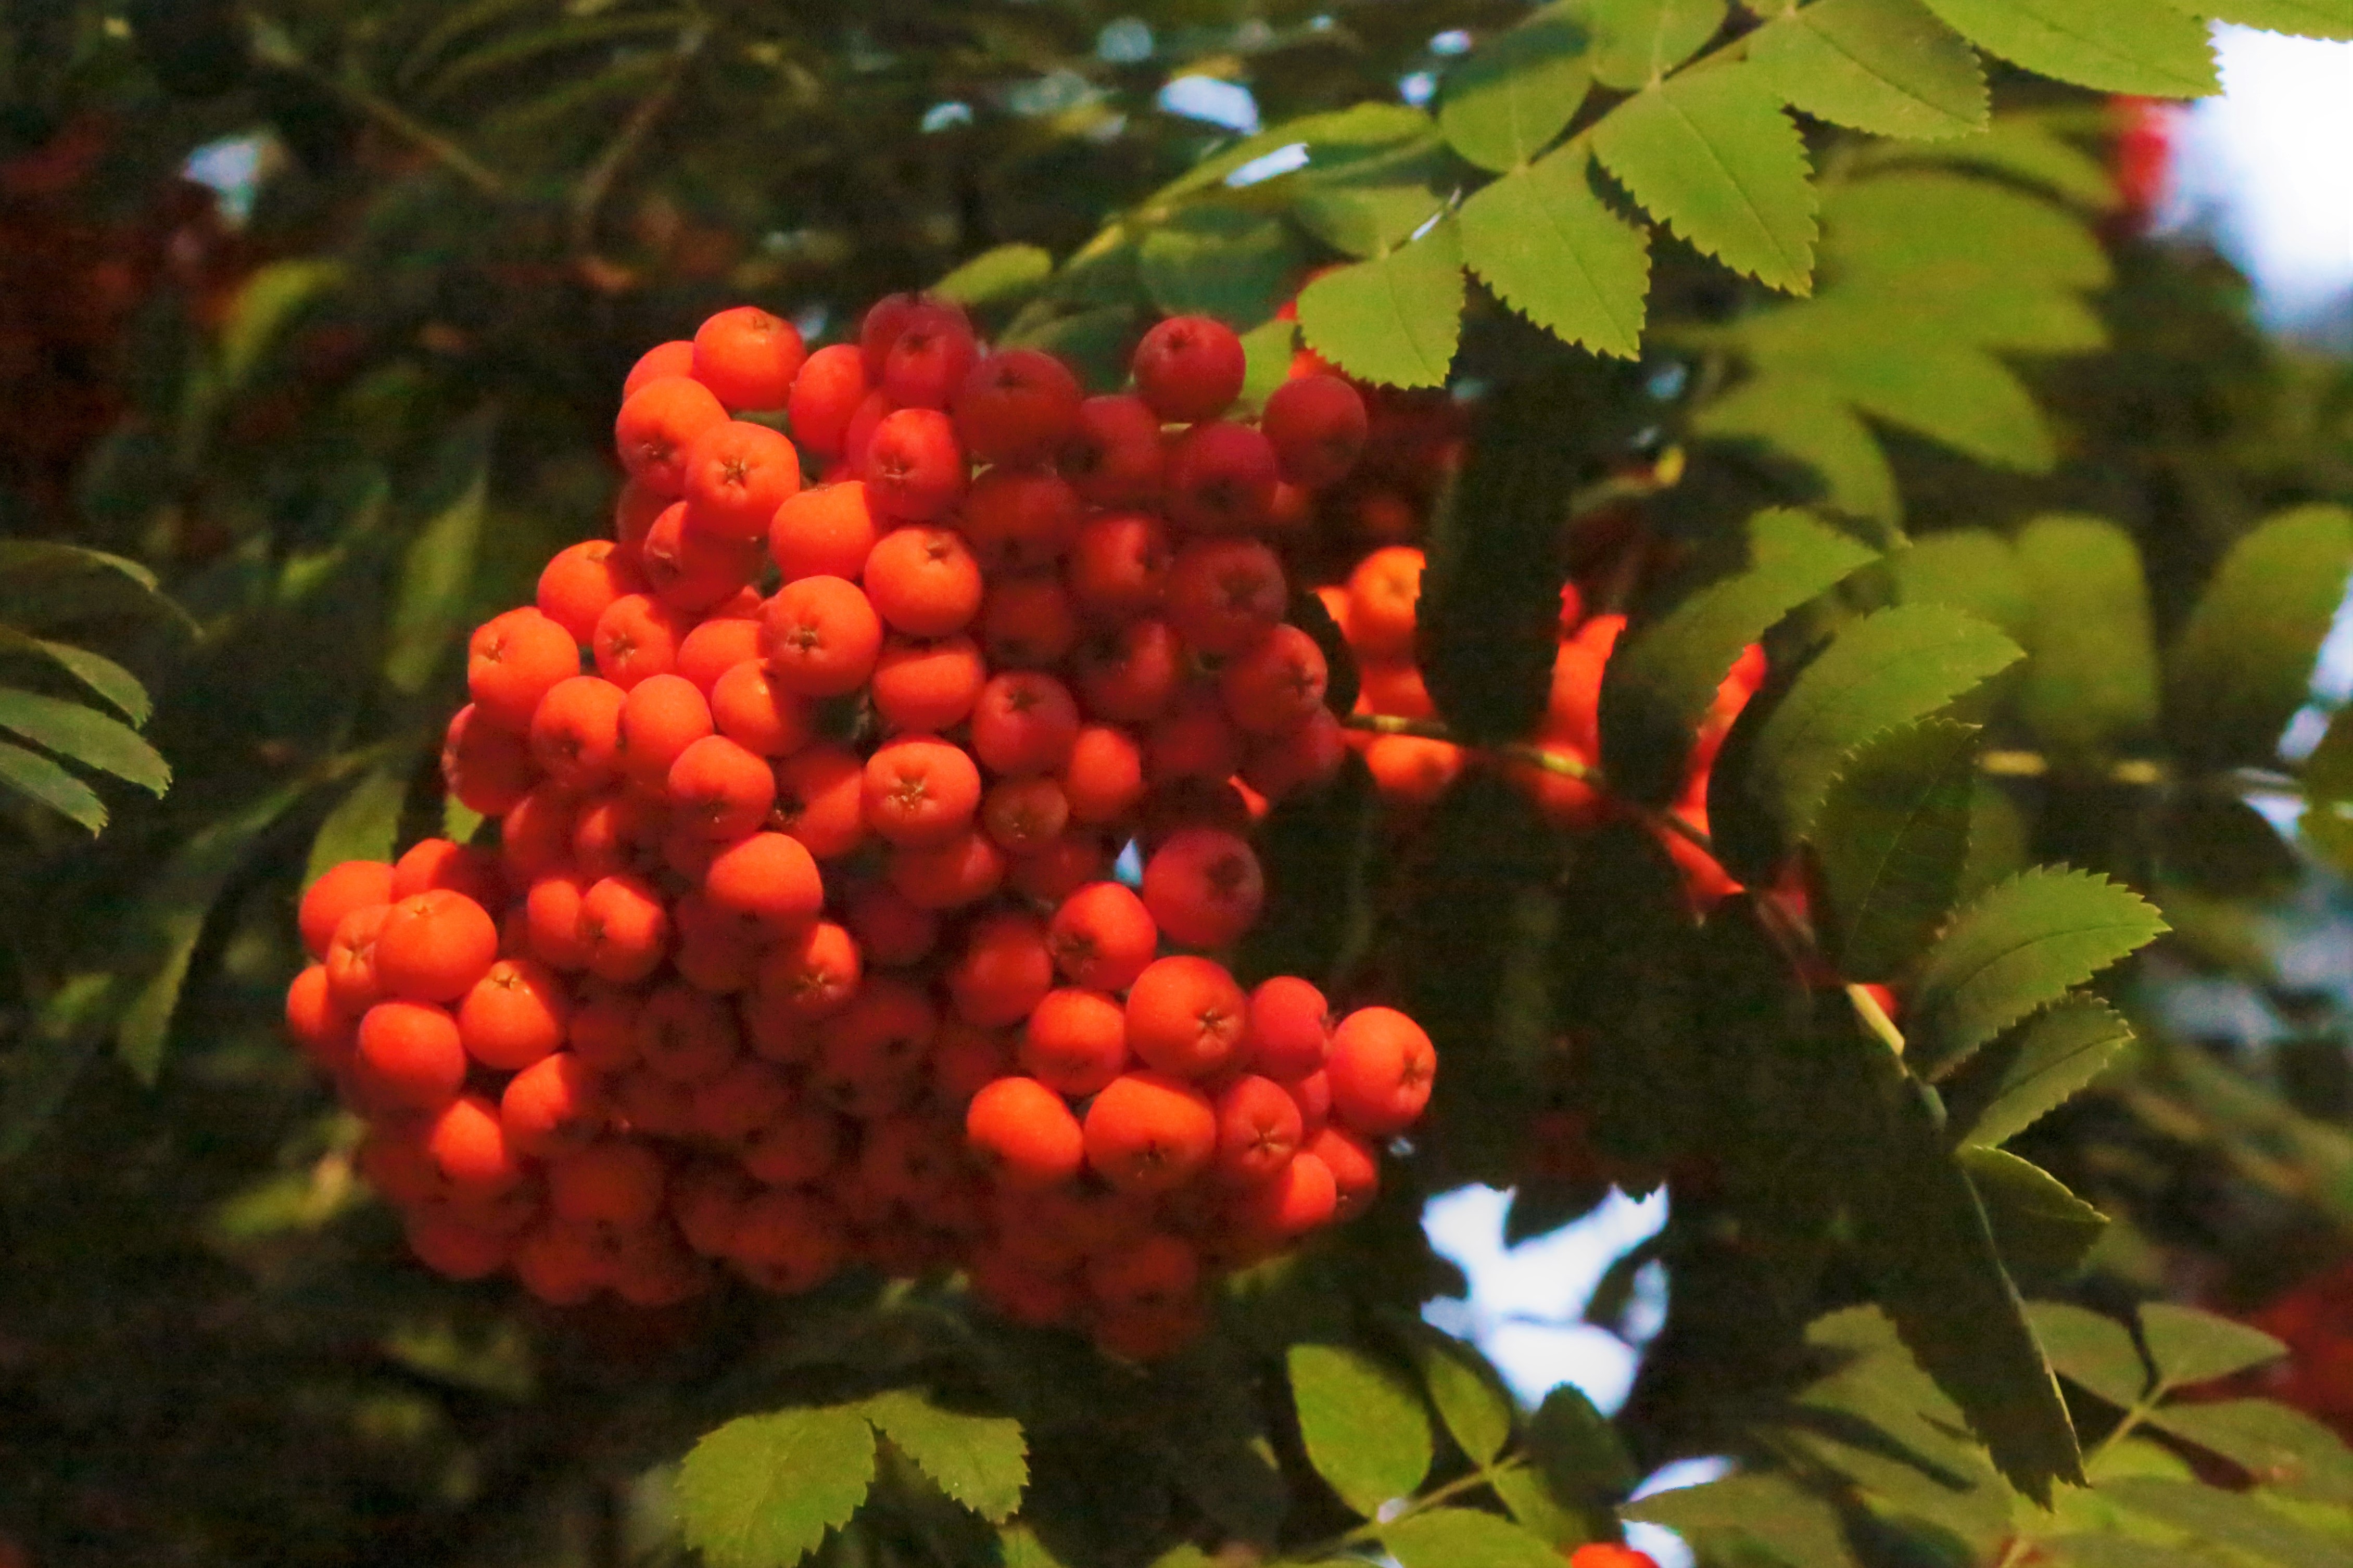
fruit, nature, tree, colorful, natural, rowan, plant, flower, sorbus, leaf, woody plant, flowering plant, seedless fruit, berry, food, shrub, fruit tree, autumn, produce, heteromeles